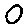
Label: 0